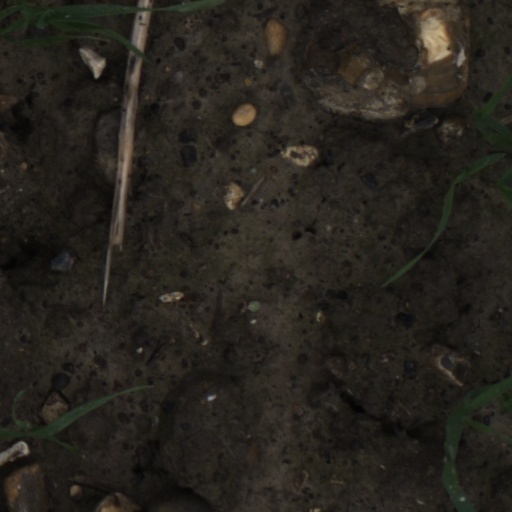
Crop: wheat